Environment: real
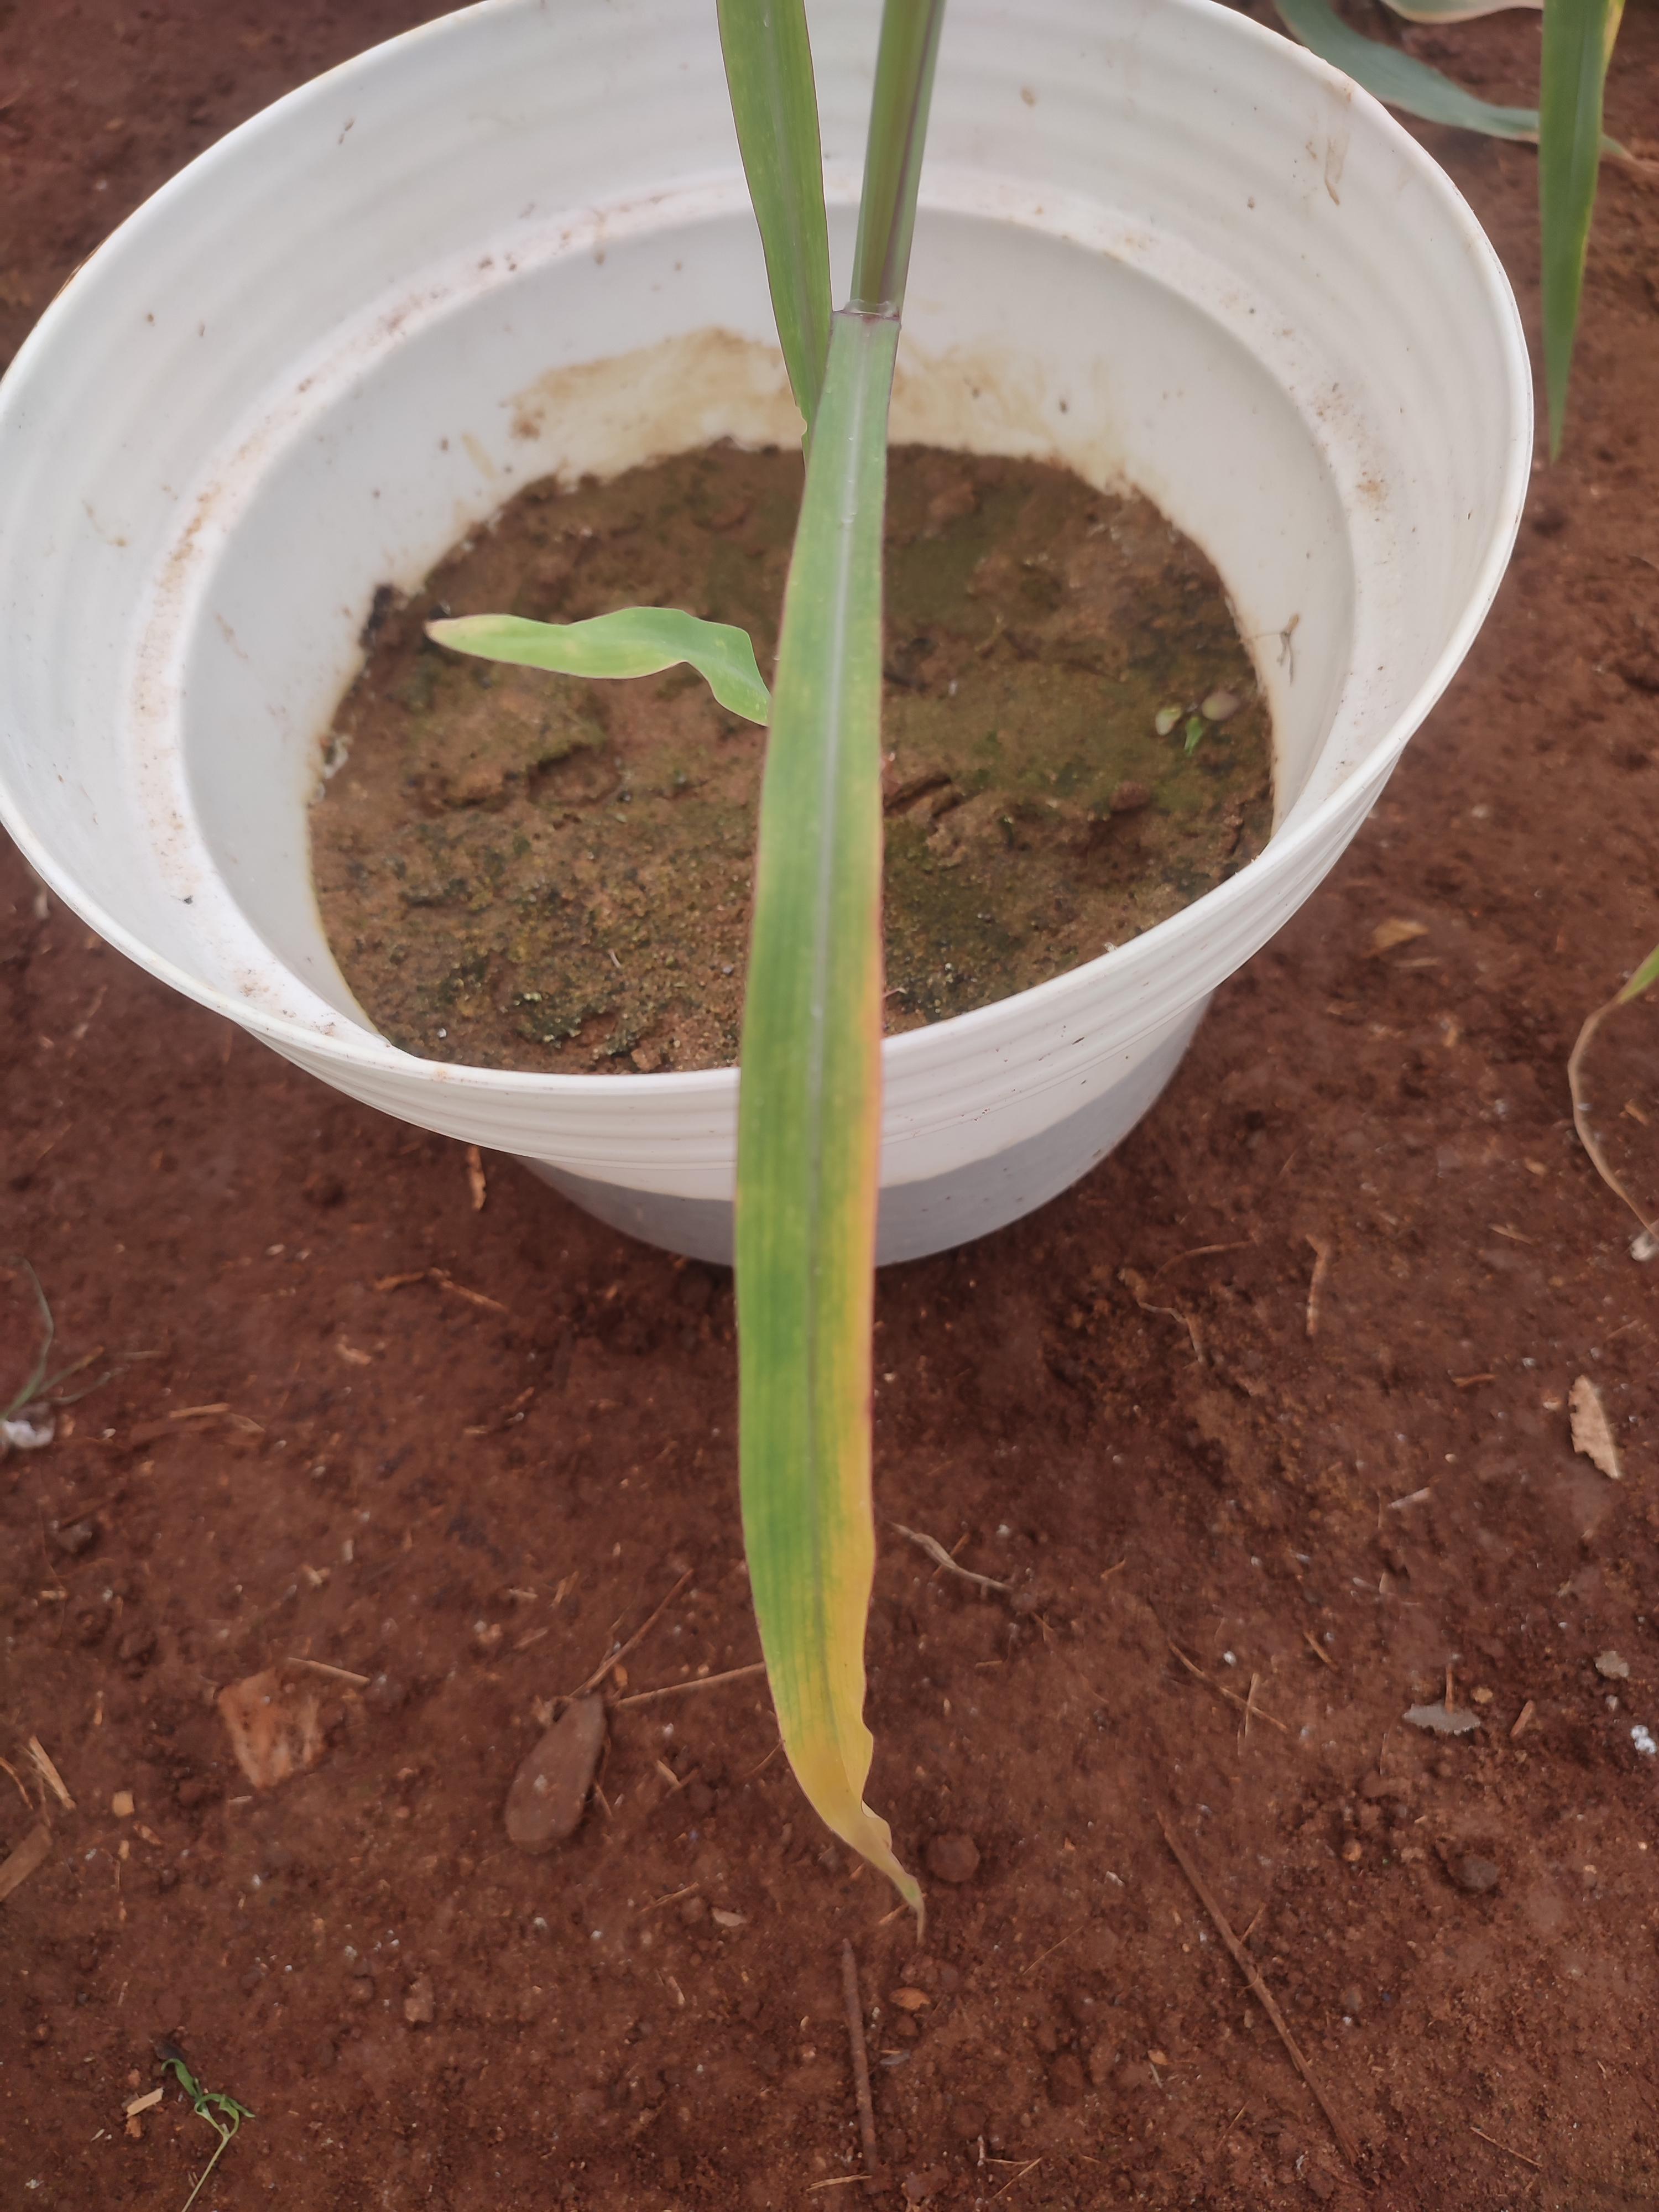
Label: potassium_deficiency